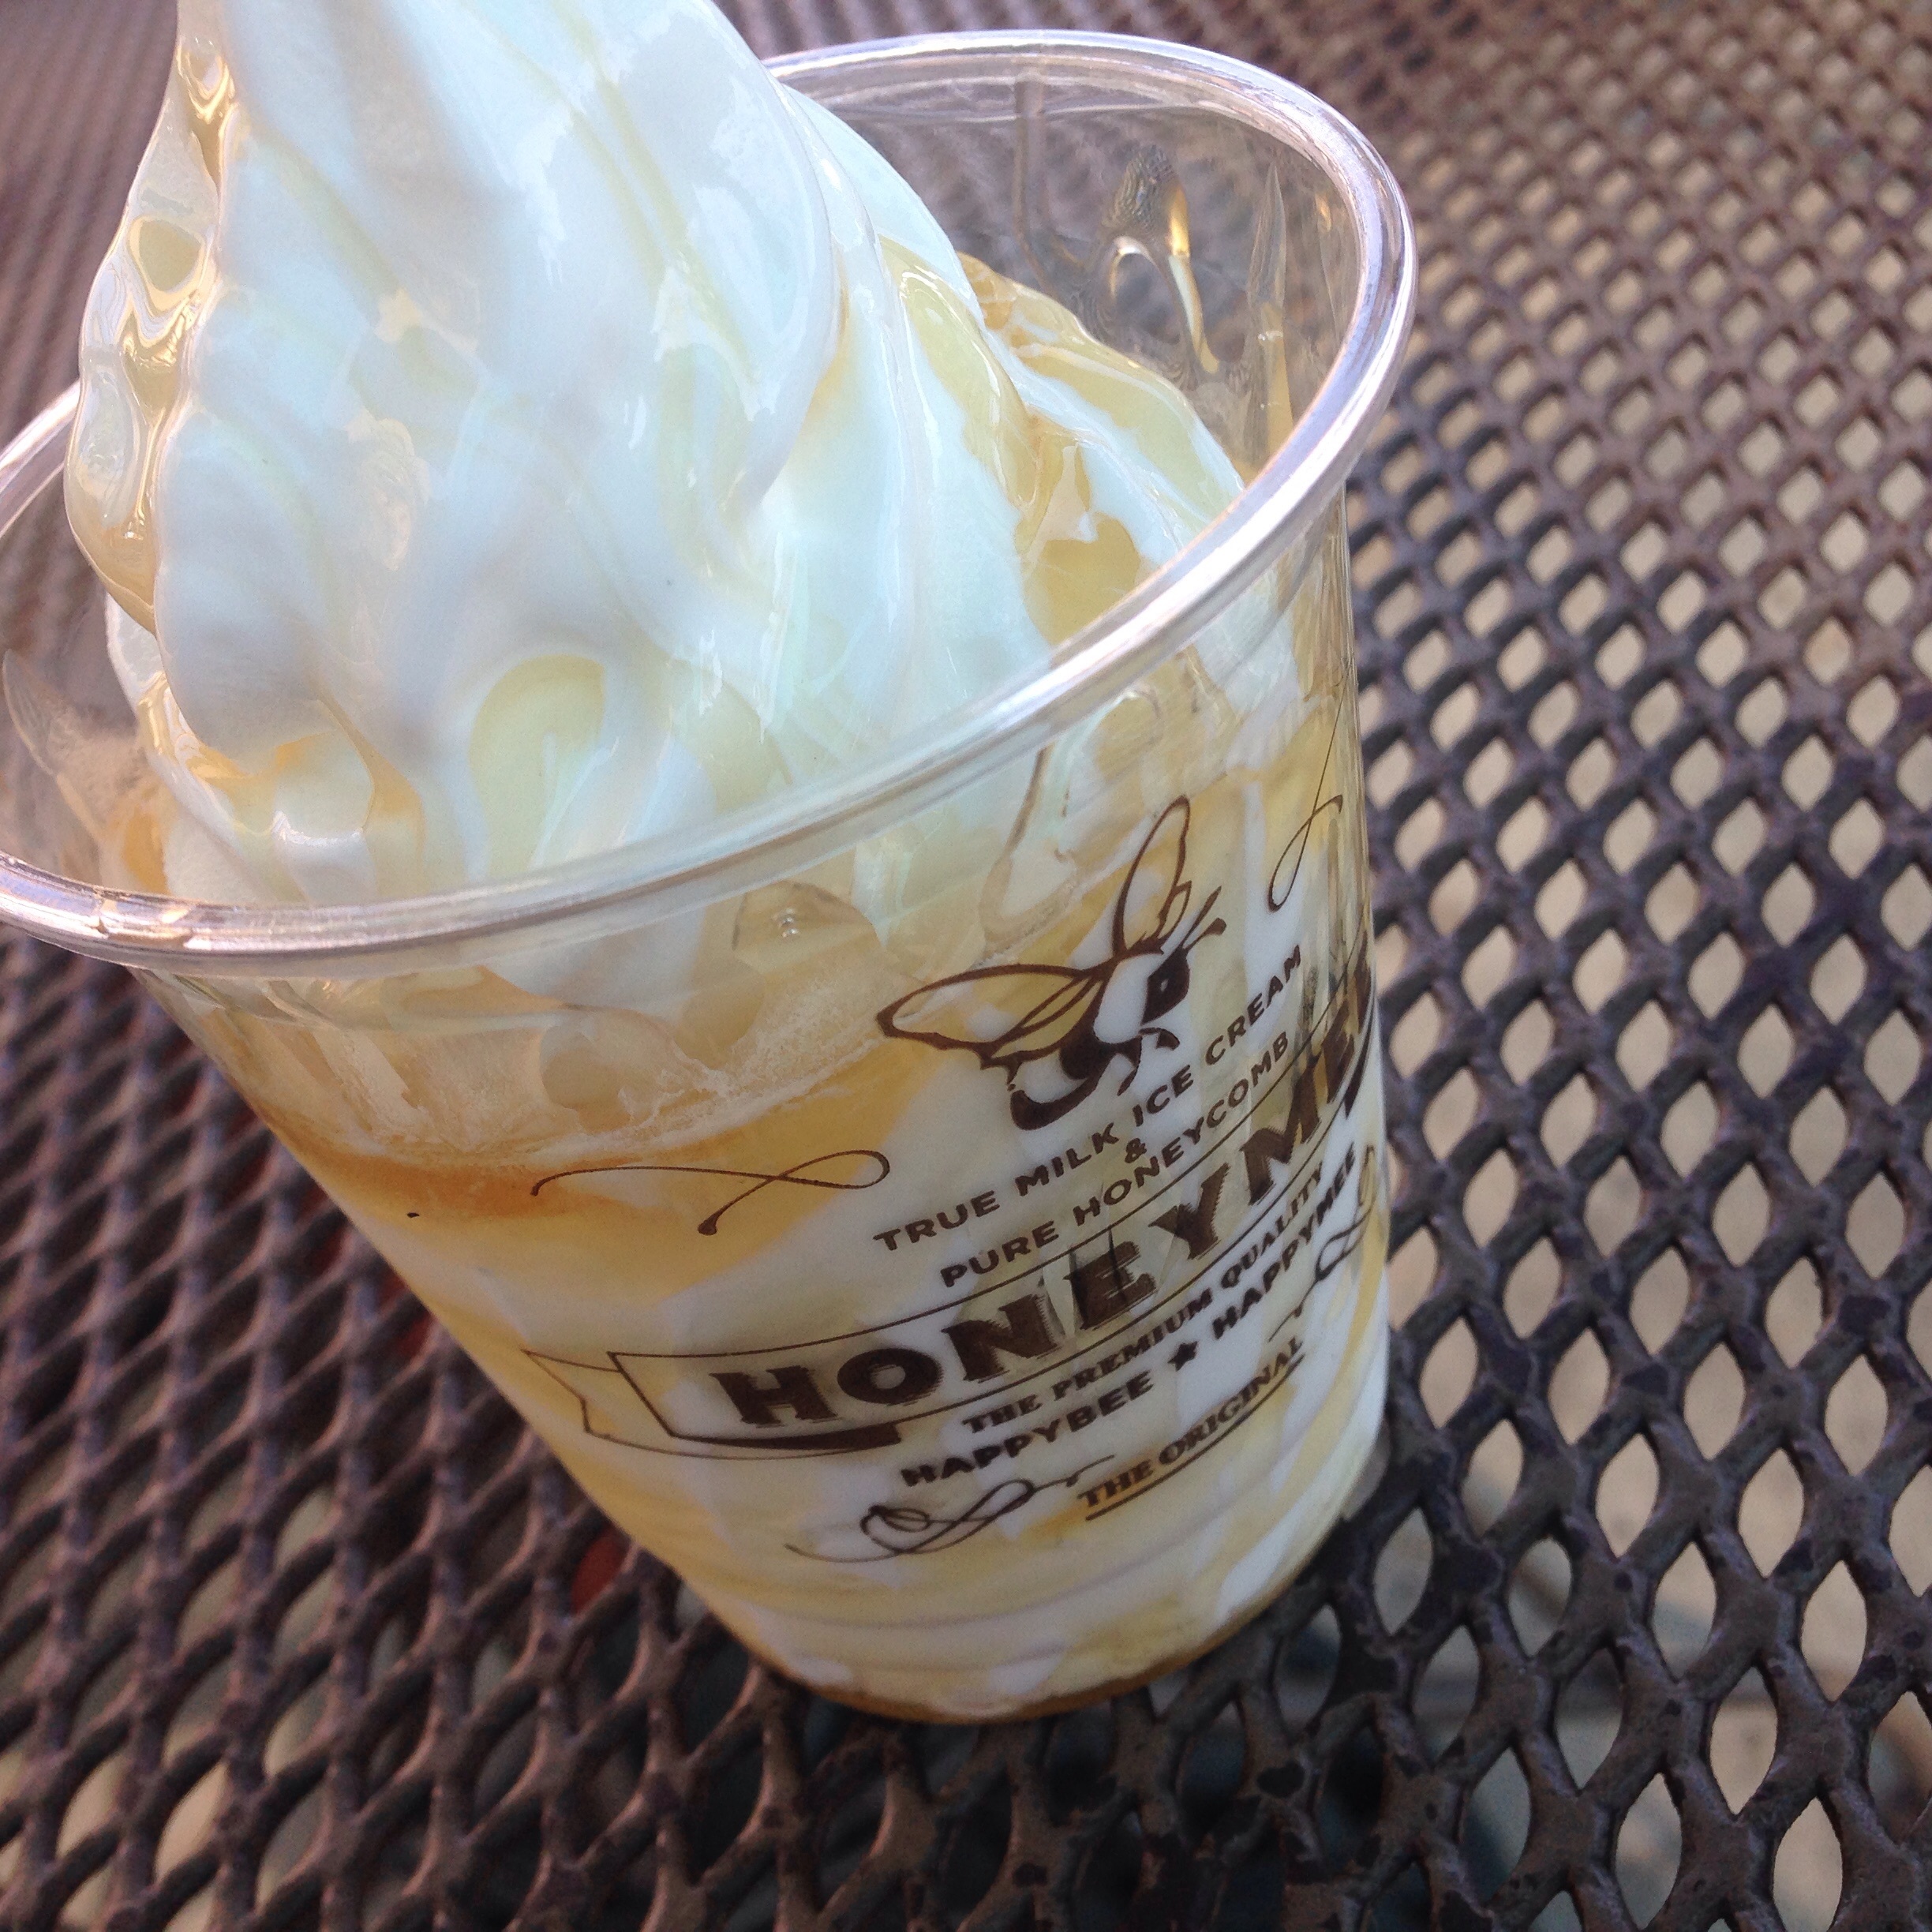
honey, dish, meal, food, produce, drink, breakfast, ice cream, dessert, cuisine, cream, dairy product, coconut, whipped cream, flavor, milkshake